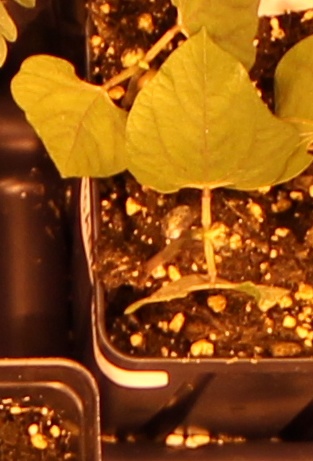
Label: Blackbean